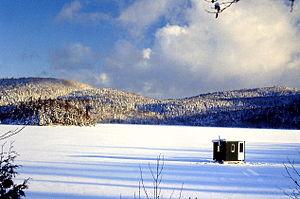
Cabane pour la pêche sur la glace, au Lac-des-Îles (Saint-Aimé-du-Lac-des-Îles)
Saint-Aimé-du-Lac-des-Îles est une municipalité qui fait partie de la municipalité régionale de comté d'Antoine-Labelle au Québec, située dans la région administrative des Laurentides.